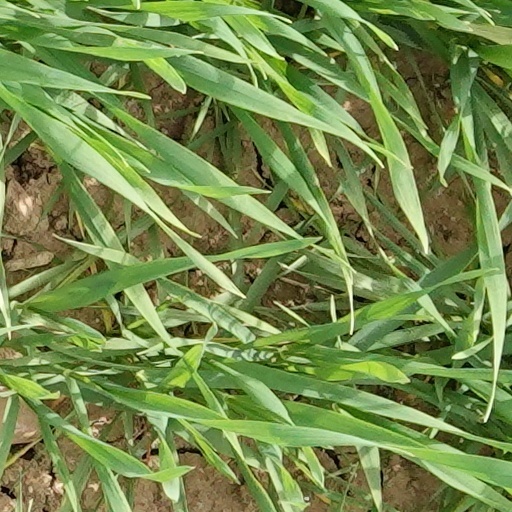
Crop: wheat